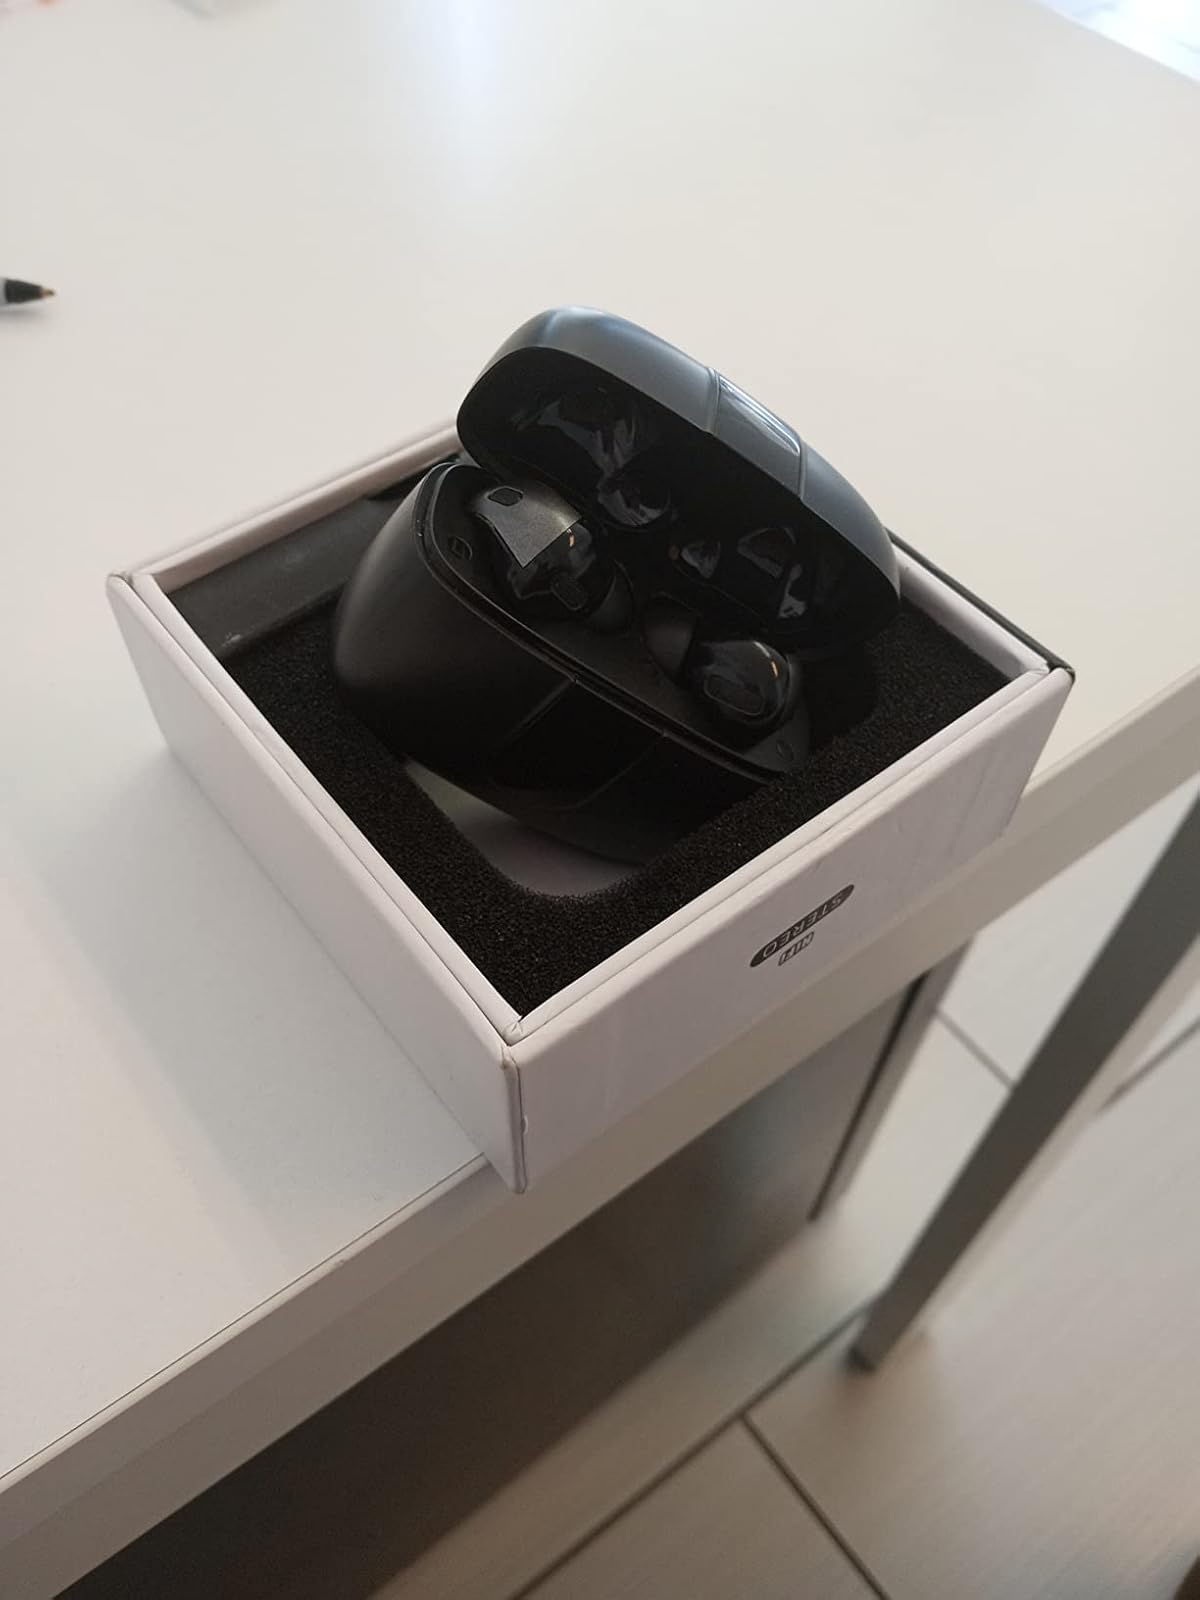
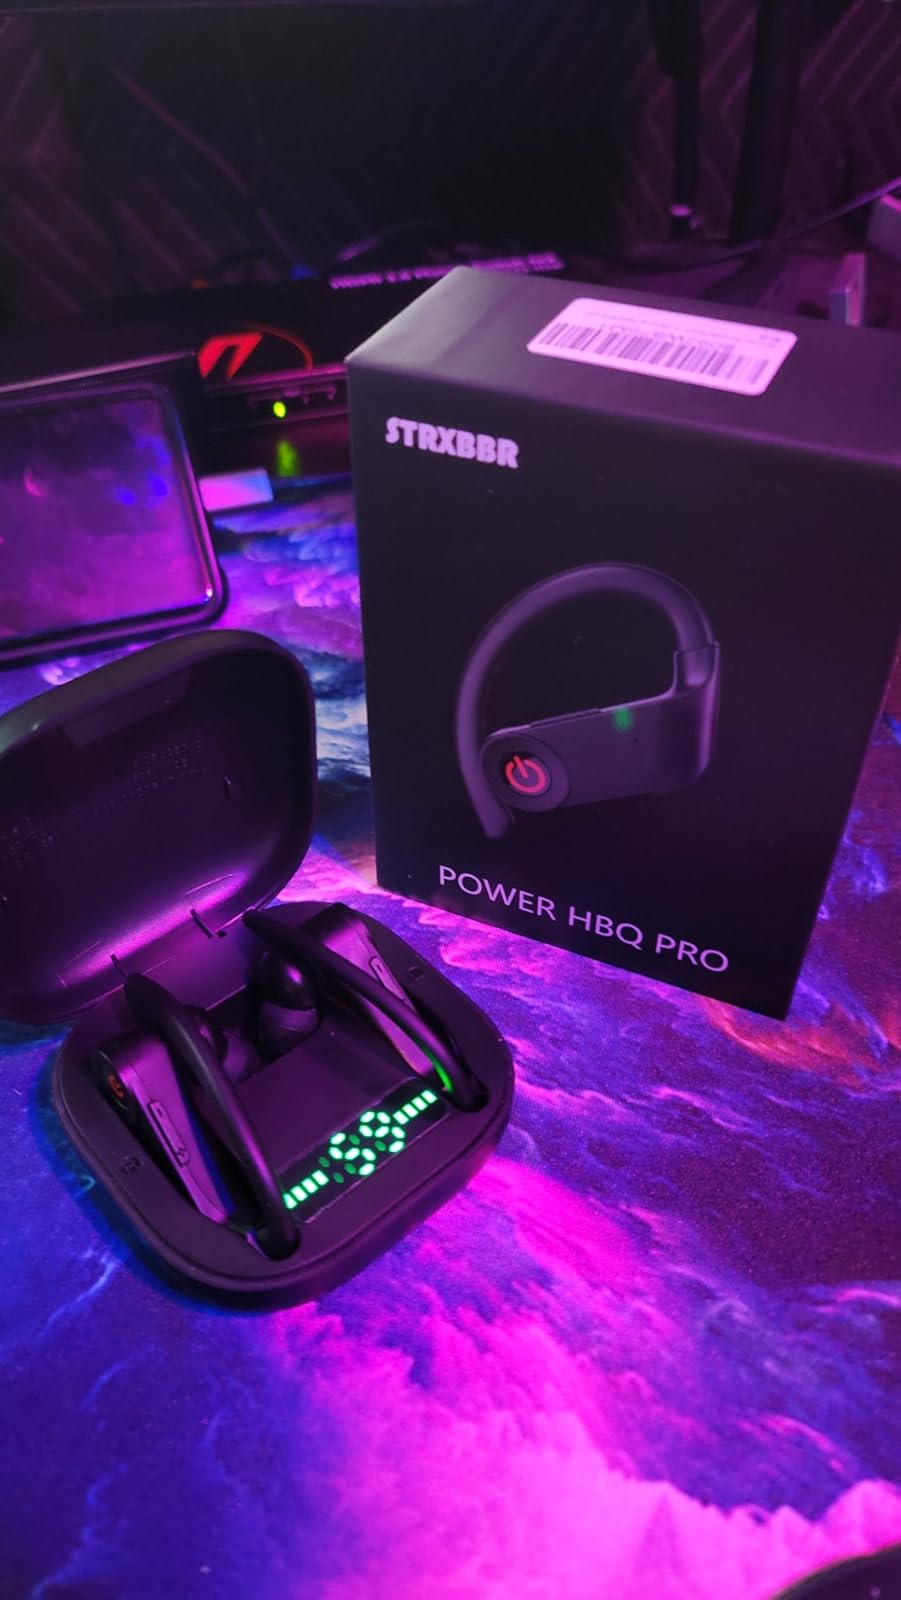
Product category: earbuds
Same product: no